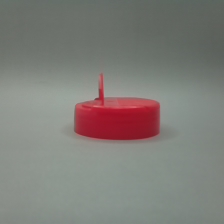
Color: red/orange/pink/fuchsia/brown
Cap type: dual flip-top cap